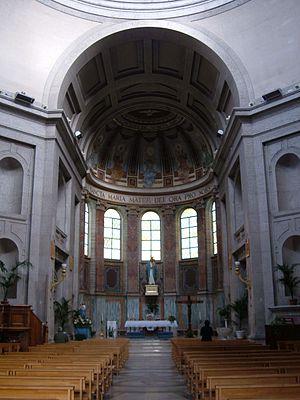
L'église Gran Madre di Dio est un lieu de culte catholique de Rome.